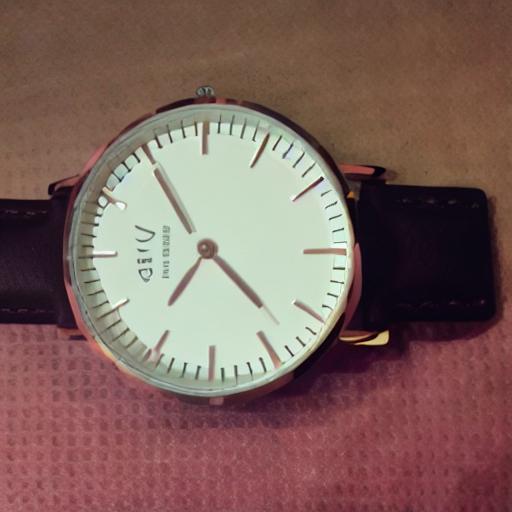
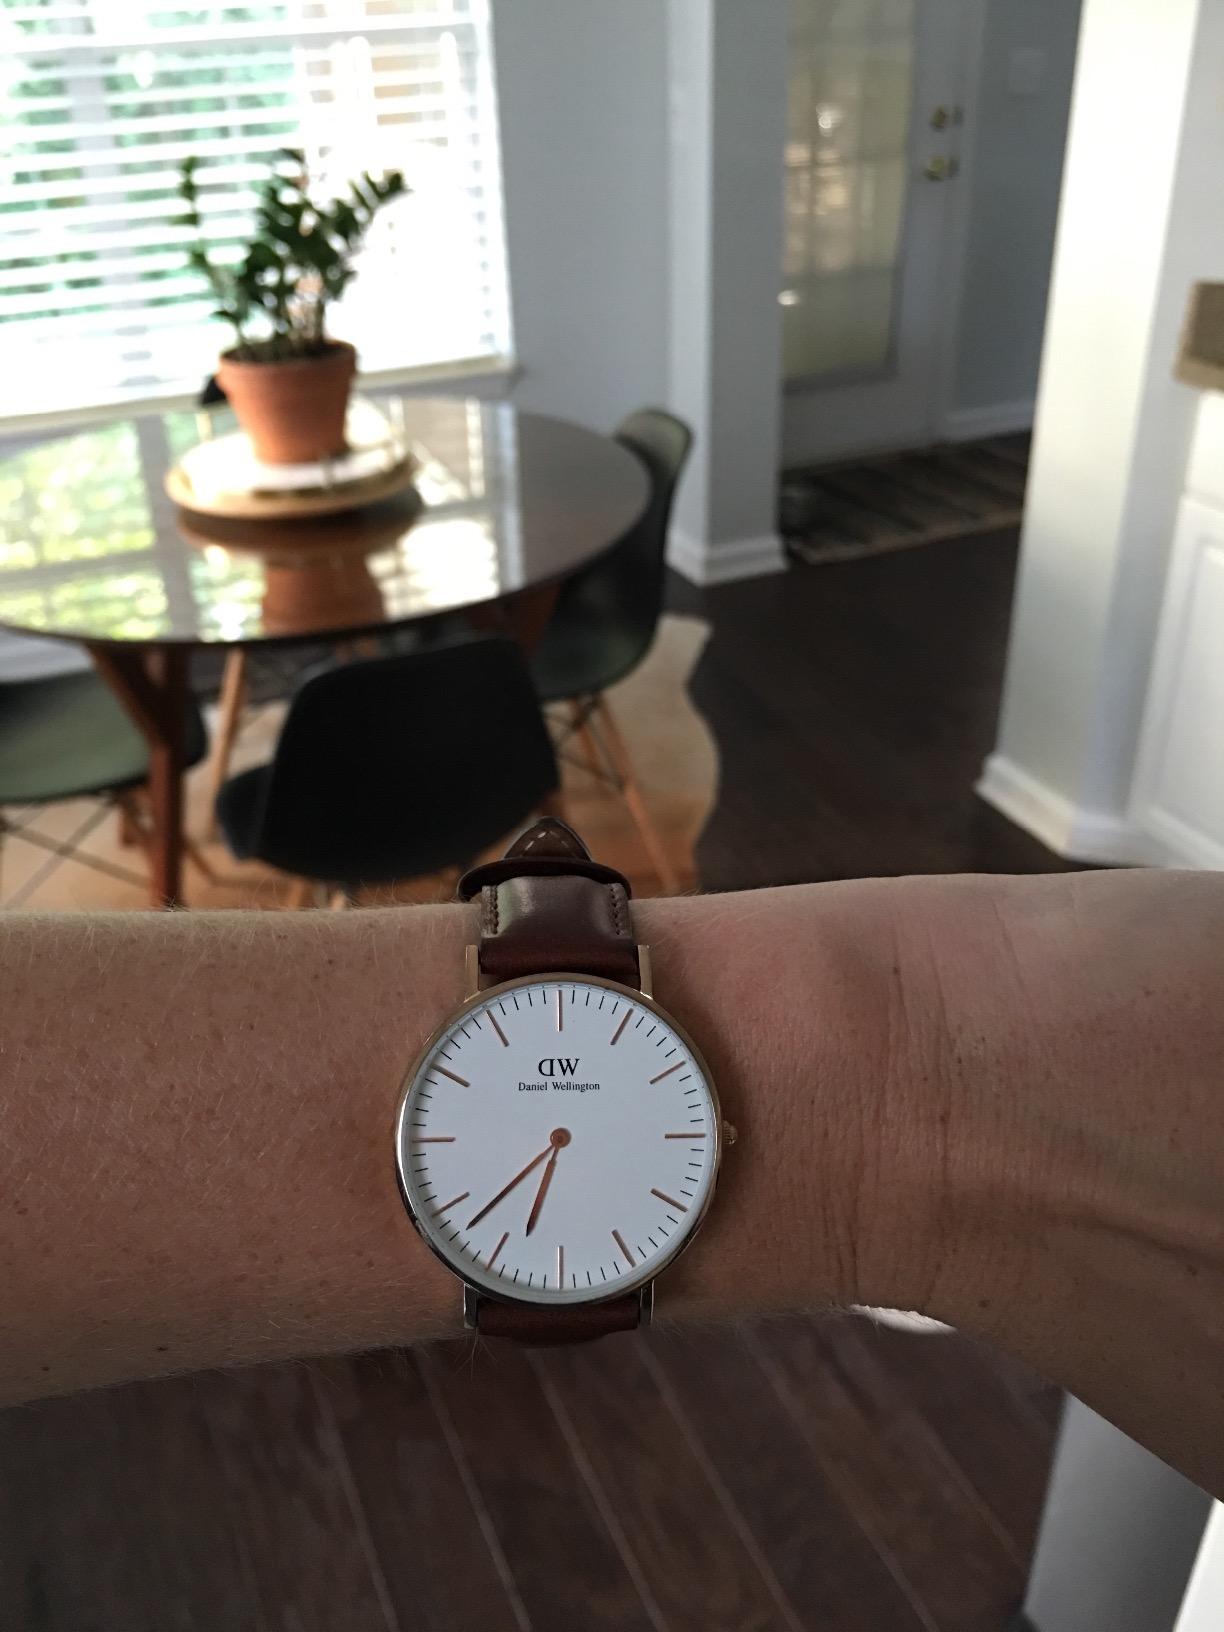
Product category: accessories_watch
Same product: no